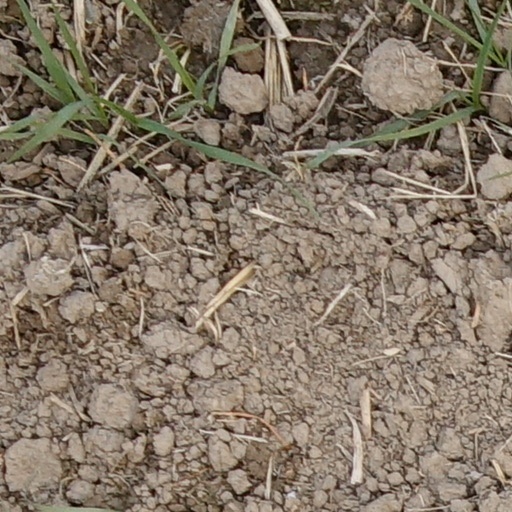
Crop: wheat